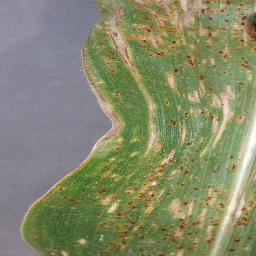
Label: Corn___Cercospora_leaf_spot Gray_leaf_spot